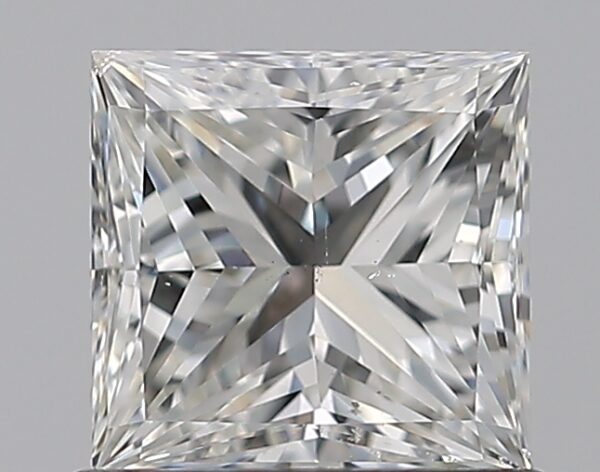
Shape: princess
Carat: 0.9
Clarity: SI1
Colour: H
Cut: EX
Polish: EX
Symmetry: VG
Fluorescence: N
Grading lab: GIA
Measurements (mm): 5.45 x 5.29 x 3.77